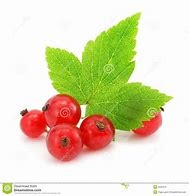
Label: redcurrant